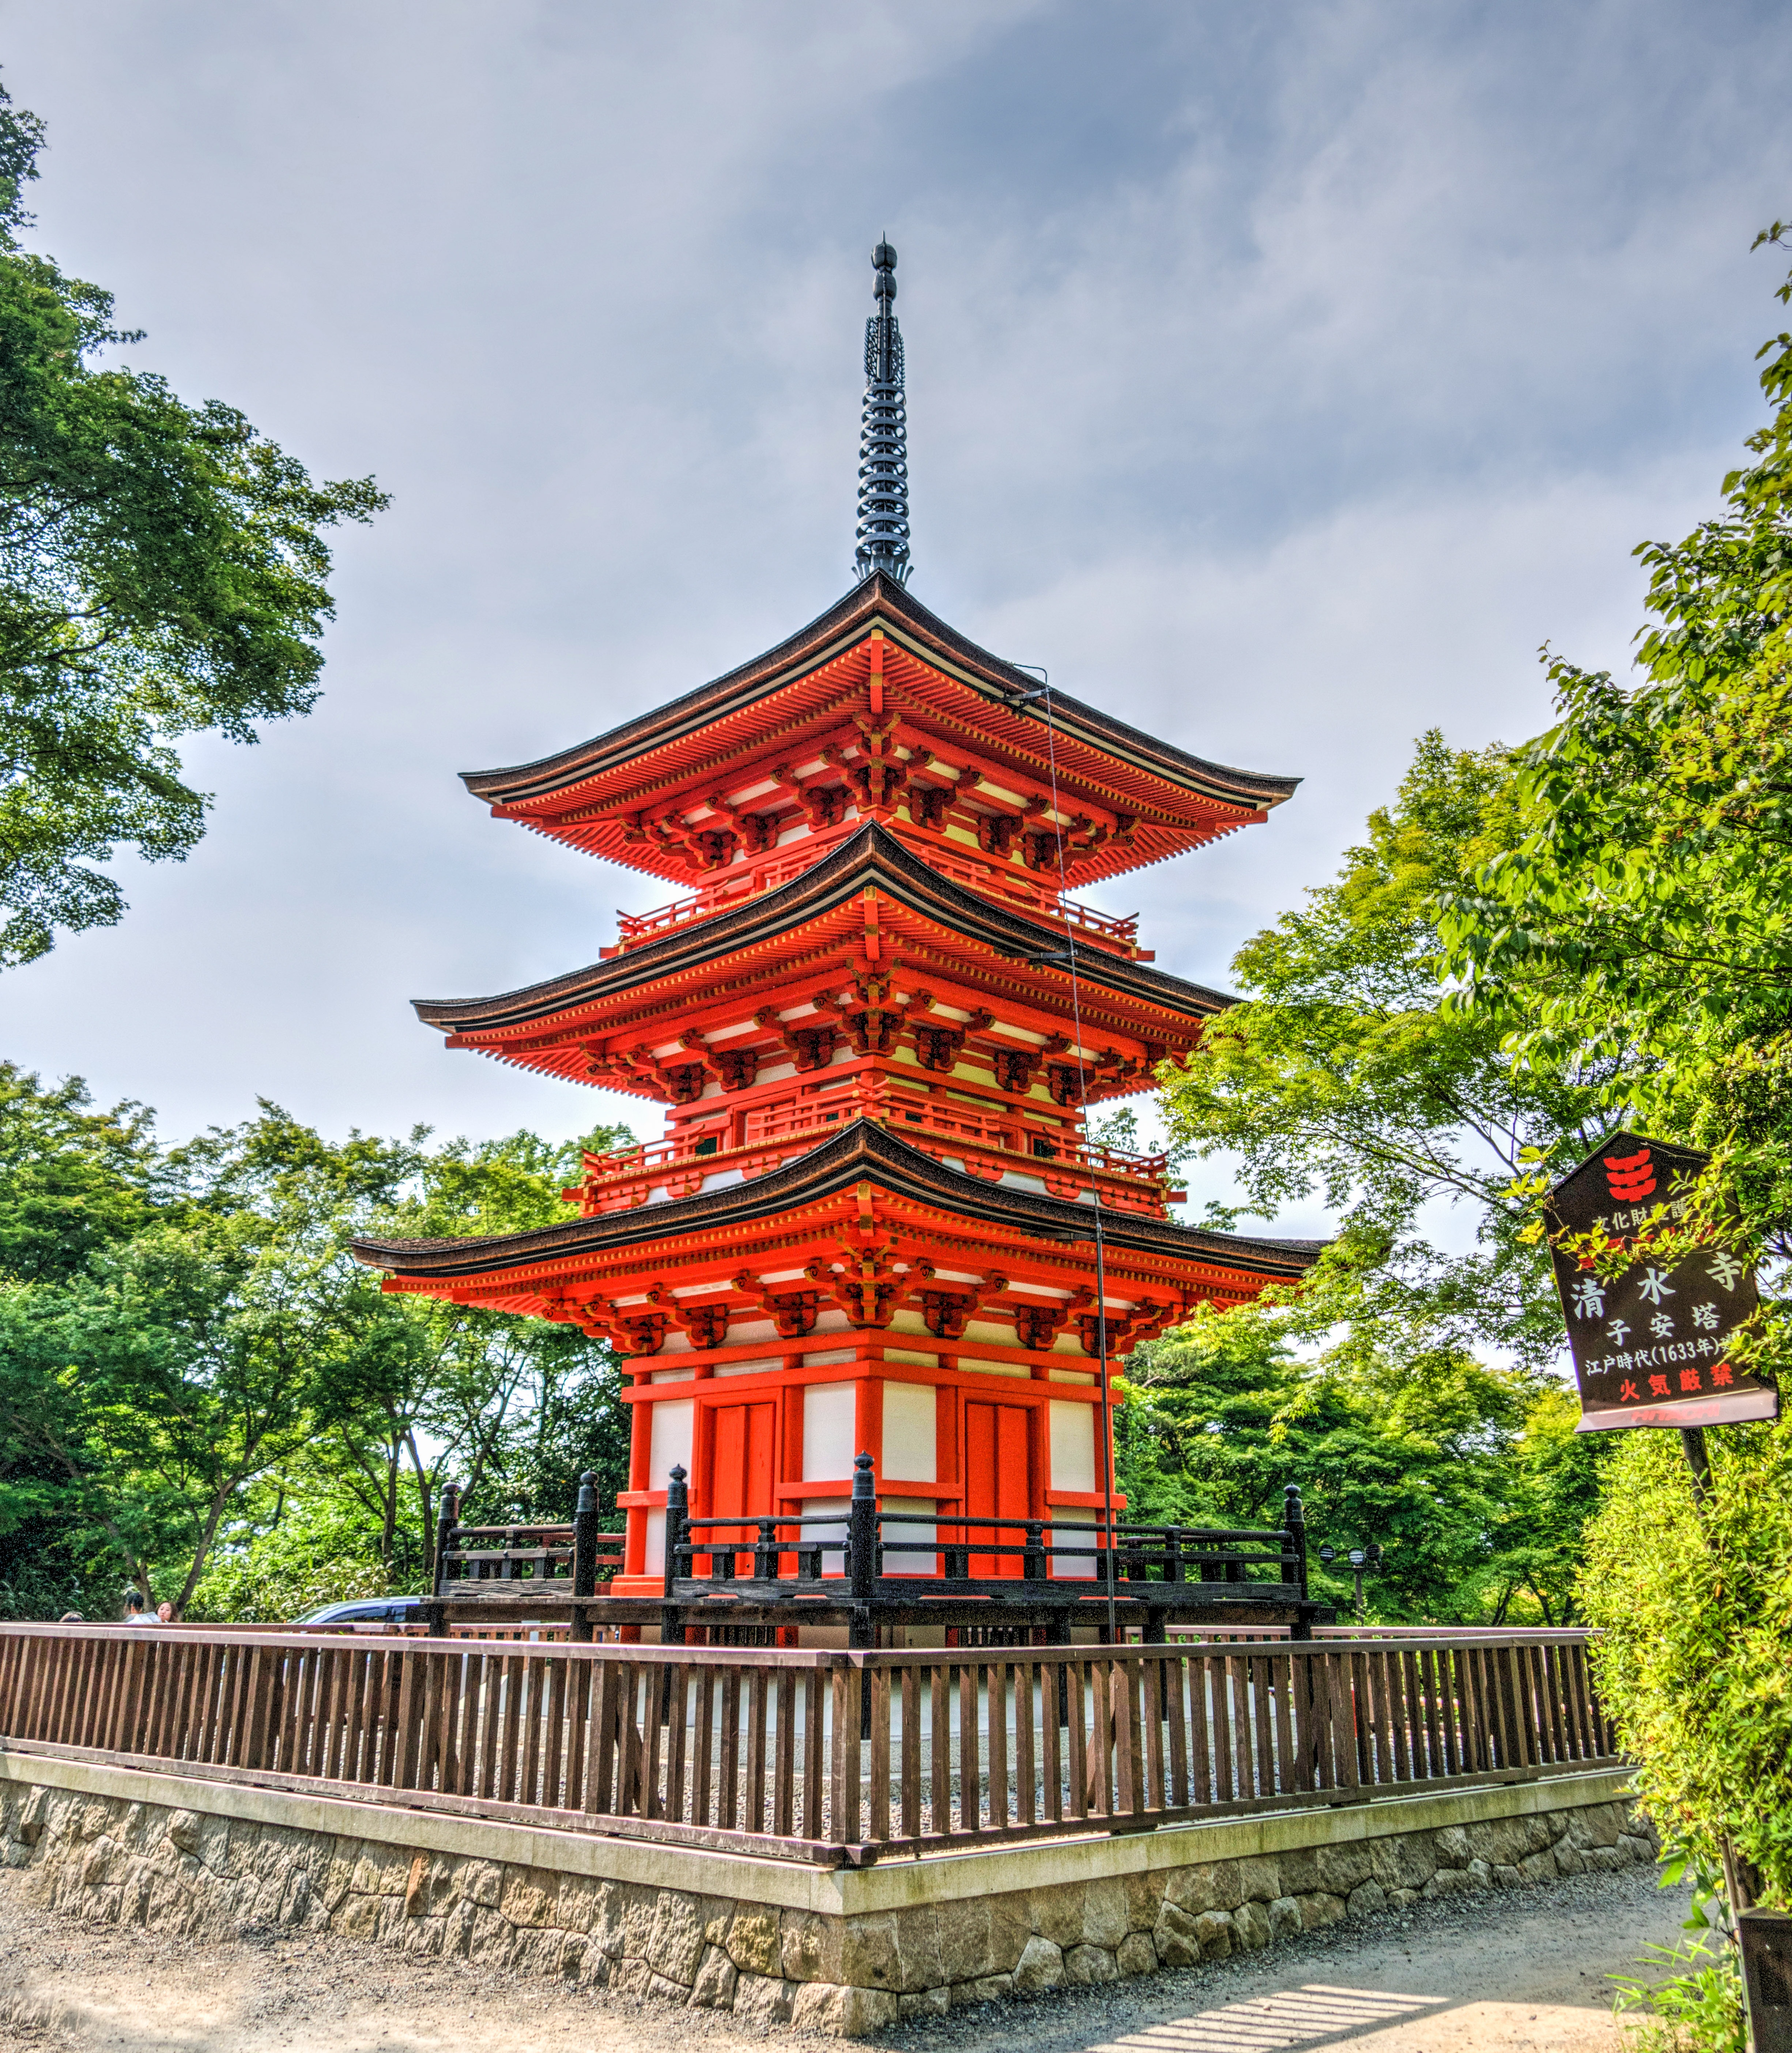
nature, architecture, sky, building, travel, tower, scenic, asia, landmark, sightseeing, garden, tourism, japan, place of worship, temple, japanese, shrine, kyoto, culture, famous, chinese architecture, pagoda, wat, historic site, sens ji, shinto shrine